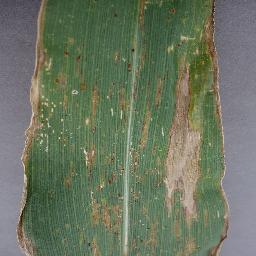
Label: Corn___Cercospora_leaf_spot Gray_leaf_spot